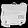
Label: Bag